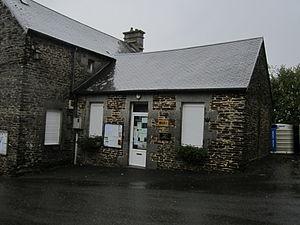
Brouains, Manche
Brouains est une commune française, située dans le département de la Manche en région Normandie, peuplée de 136 habitants.